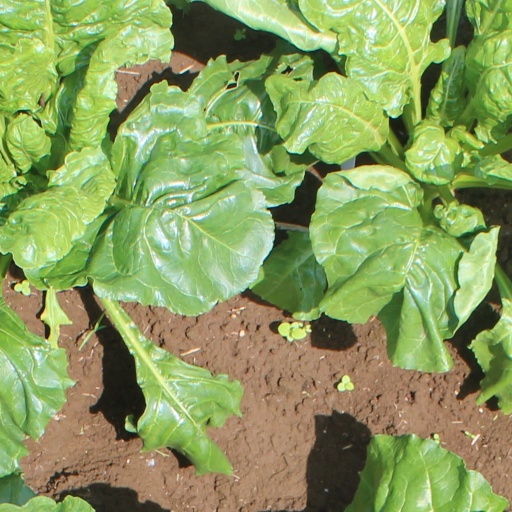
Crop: sugar beet